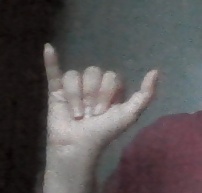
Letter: ya